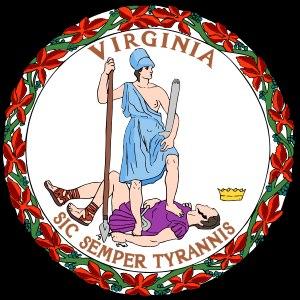
Sic semper tyrannis est une phrase latine, attribuée à Marcus Junius Brutus, signifiant « toujours ainsi pour les tyrans ». Elle est parfois incorrectement traduite par « mort aux tyrans ». Elle est une version abrégée de la citation complète « Sic semper evello mortem Tyrannis », qui signifie « C'est toujours ainsi que la mort vient aux tyrans ». Elle est la devise de l'État de Virginie. Slogan repris par les républicains romains comme signe de ralliement, l'expression a été adoptée à travers les siècles, par les patriotes désireux de renverser un pouvoir qu'ils considéraient inique.